Heligoland

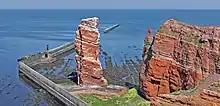
Lange Anna from the West

On 20 December 1950, two students from HeidelbergRené Leudesdorff and Georg von Hatzfeld, accompanied by journalistsspent two days and a night on the island, planting in various combinations the flags of West Germany, the European Movement International and Heligoland. They returned with others on 27 December and on 29 December were joined by Heidelberg history professor and publicist Hubertus zu Löwenstein. The occupation was ended by British authorities, with cooperation of West German police, on 3 January 1951. The event started a movement to restore the islands to Germany, which gained the support of the West German parliament. On 1 March 1952, Heligoland was placed under West German control and the former inhabitants were allowed to return. The first of March is an official holiday on the island. The government of West Germany cleared a significant quantity of unexploded ordnance and rebuilt the houses before allowing its citizens to resettle there.